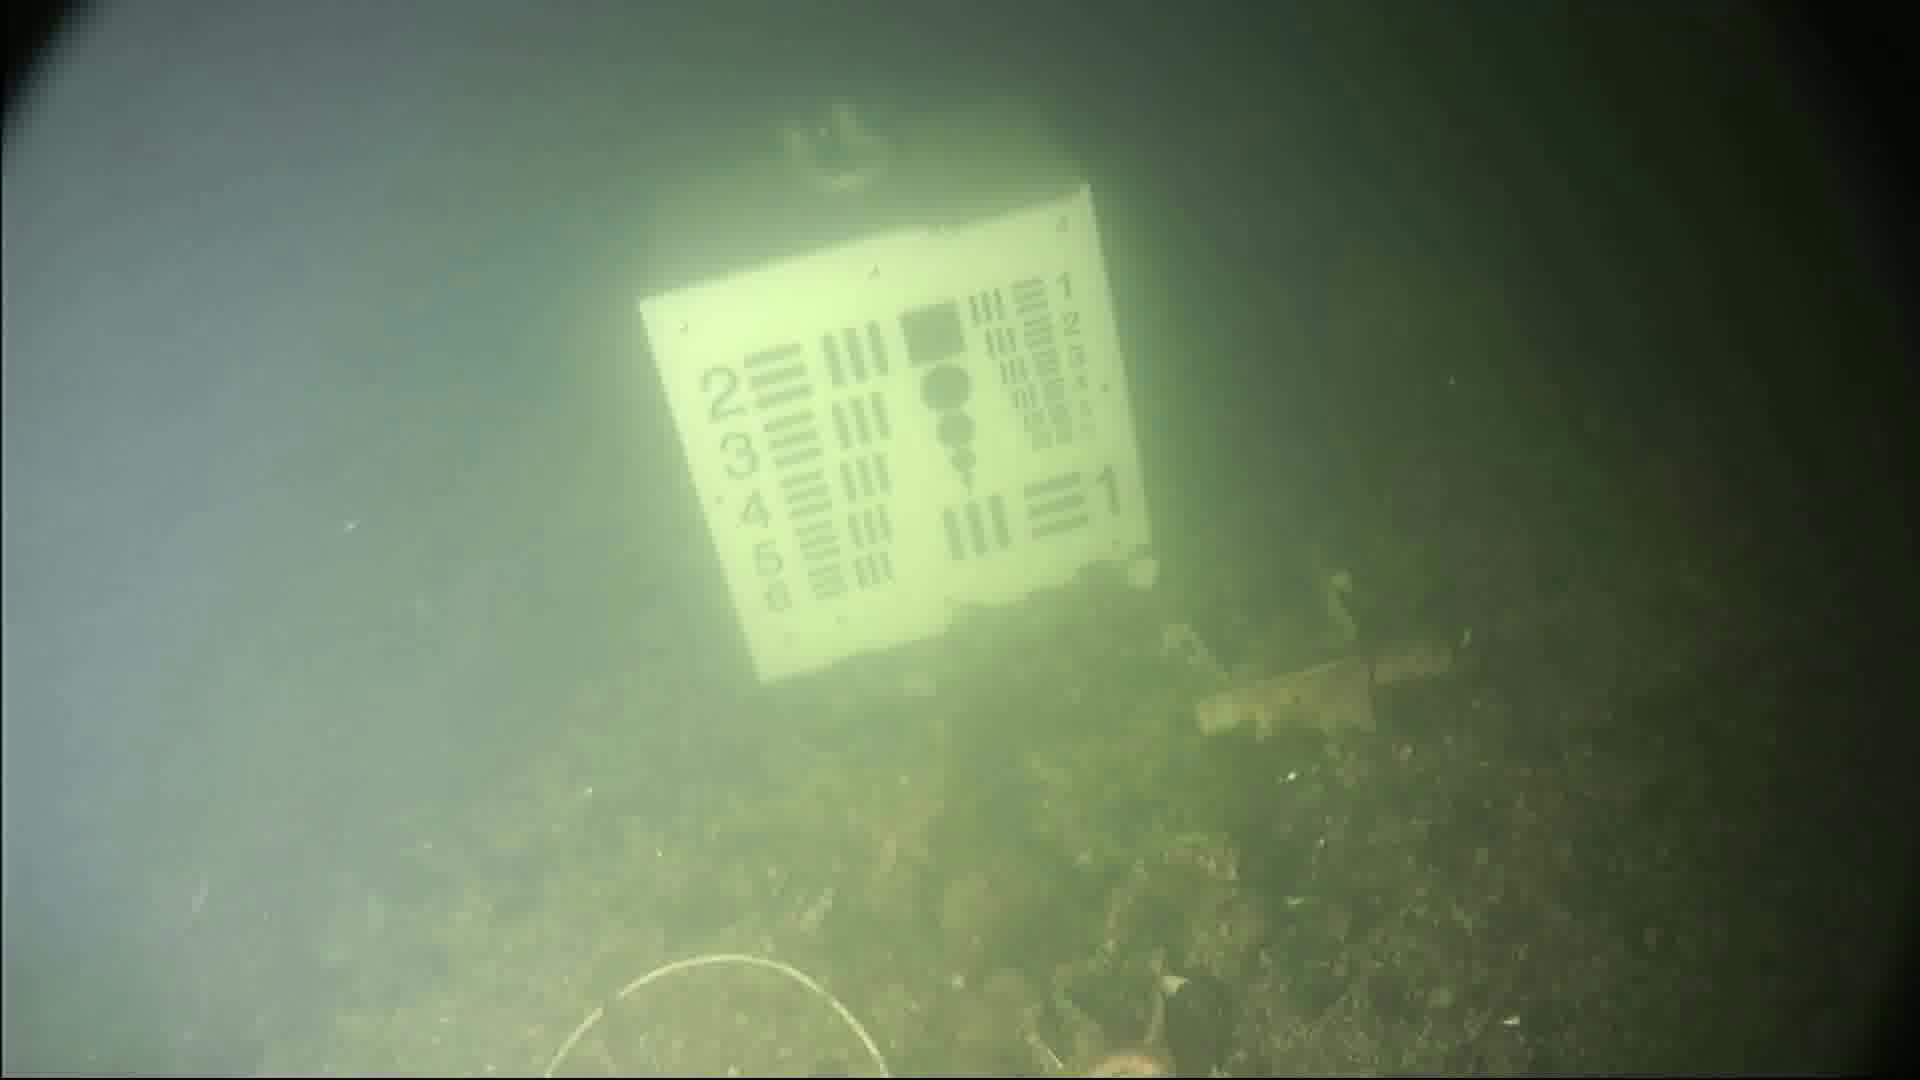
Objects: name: starfish